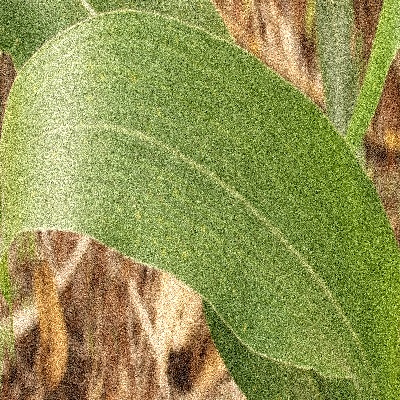
Label: Corn_(Maize)___Maize_Streak_Virus